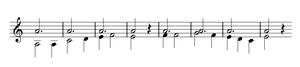
Description
La conduite des voix est « l'étude des principes qui gouvernent la progression des voix qui constituent une composition, tant séparément qu'en combinaison. Dans la tradition schenkérienne, cette étude commence par le contrepoint d'espèce rigoureux ». L'expression « conduite des voix » est la traduction usuelle de Stimmführung, expression courante dans la théorie allemande du XIXᵉ siècle. En américain, le terme est traduit par Voice leading. L'expression anglaise analogue Part writing tend à s'effacer aujourd'hui au profit de Voice leading.